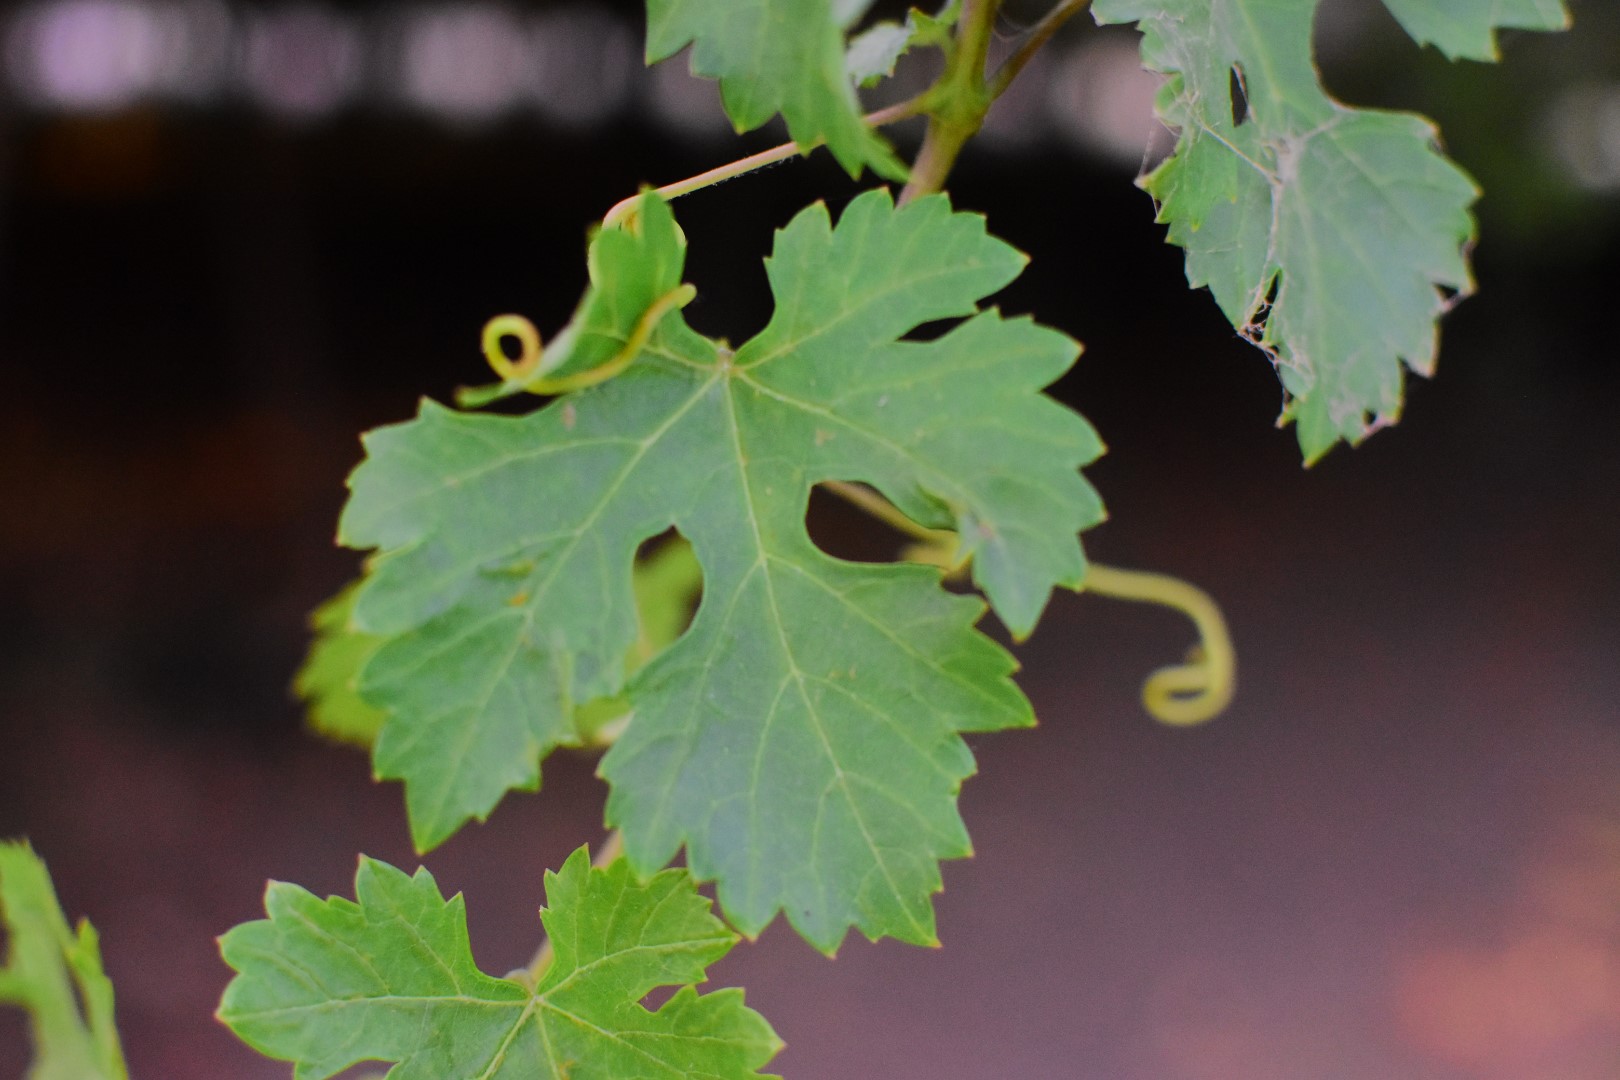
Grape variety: Aswud Balad